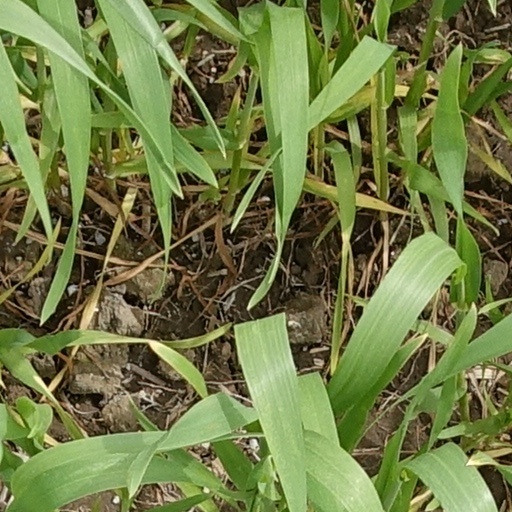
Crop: wheat